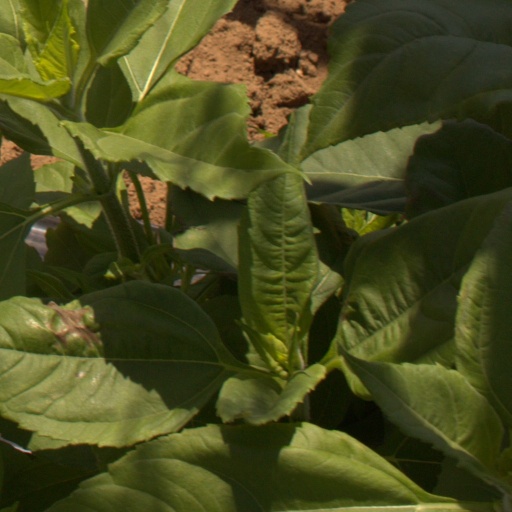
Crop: Jerusalem artichoke